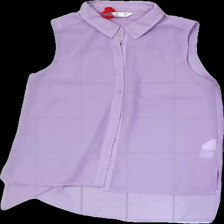
View: front
Type: Shirt
Category: Ladies
Brand: Cubus
Colors: Purple
Material: 100% polyester
Pattern: Other
Cut: Regular
Size: 146
Price range: 50-100
Recommended usage: Reuse
Description: Sleeveles purple shirt